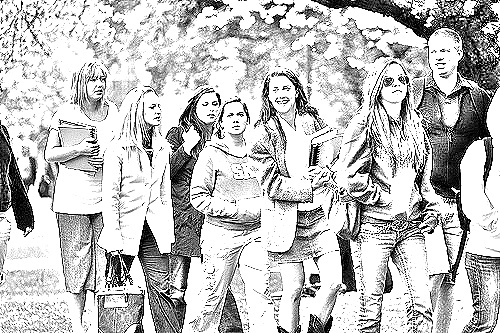
Portrait style: Sketch Portrait